0-8-2

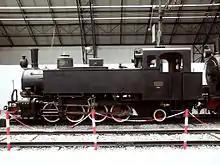
Italian narrow-gauge 0-8-2T

In the United Kingdom, a number of tank locomotive designs were built of the 0-8-2 type, including the London and North Eastern Railway (LNER) R1 class, designed by Henry A. Ivatt and built originally for the Great Northern Railway as their class L1. These locomotives were intended for suburban passenger service, but did not prove satisfactory, so they ended up on freight service.